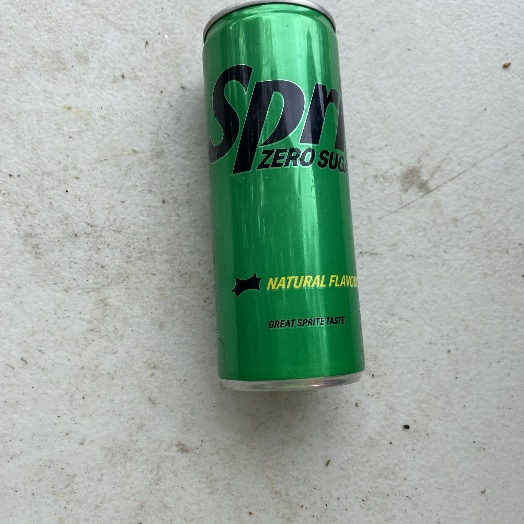
Label: Metal